Silent Hill: The Escape

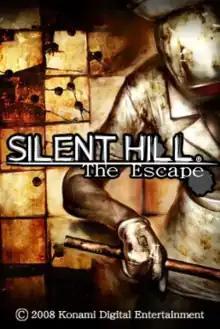

Silent Hill: The Escape is a 2007 first-person shooter game developed and published by Konami Digital Entertainment for mobile phones.